Bloomsbury Group

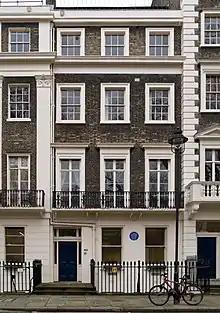
46 Gordon Square, Bloomsbury, London. The economist John Maynard Keynes (1883–1946) lived here from 1916.

The Bloomsbury Group was a group of associated British writers, intellectuals, philosophers and artists in the early 20th century. Among the people involved in the group were Virginia Woolf, John Maynard Keynes, E. M. Forster, Vanessa Bell, and Lytton Strachey. Their works and outlook deeply influenced literature, aesthetics, criticism, and economics, as well as modern attitudes towards feminism, pacifism, and sexuality.